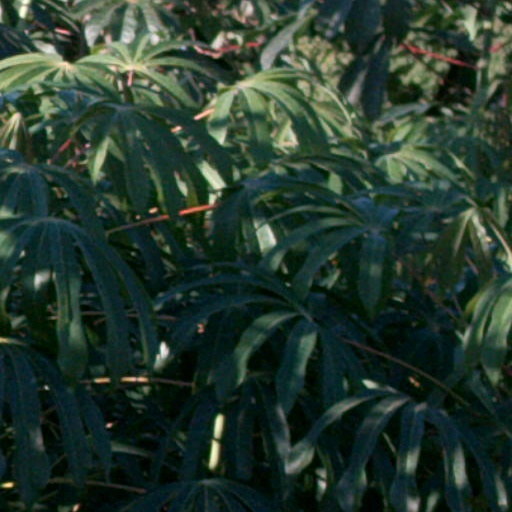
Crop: cassava